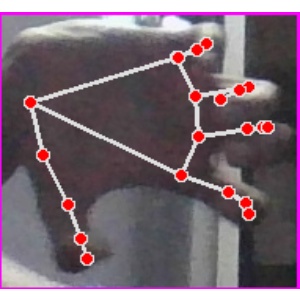
अक्षर: त